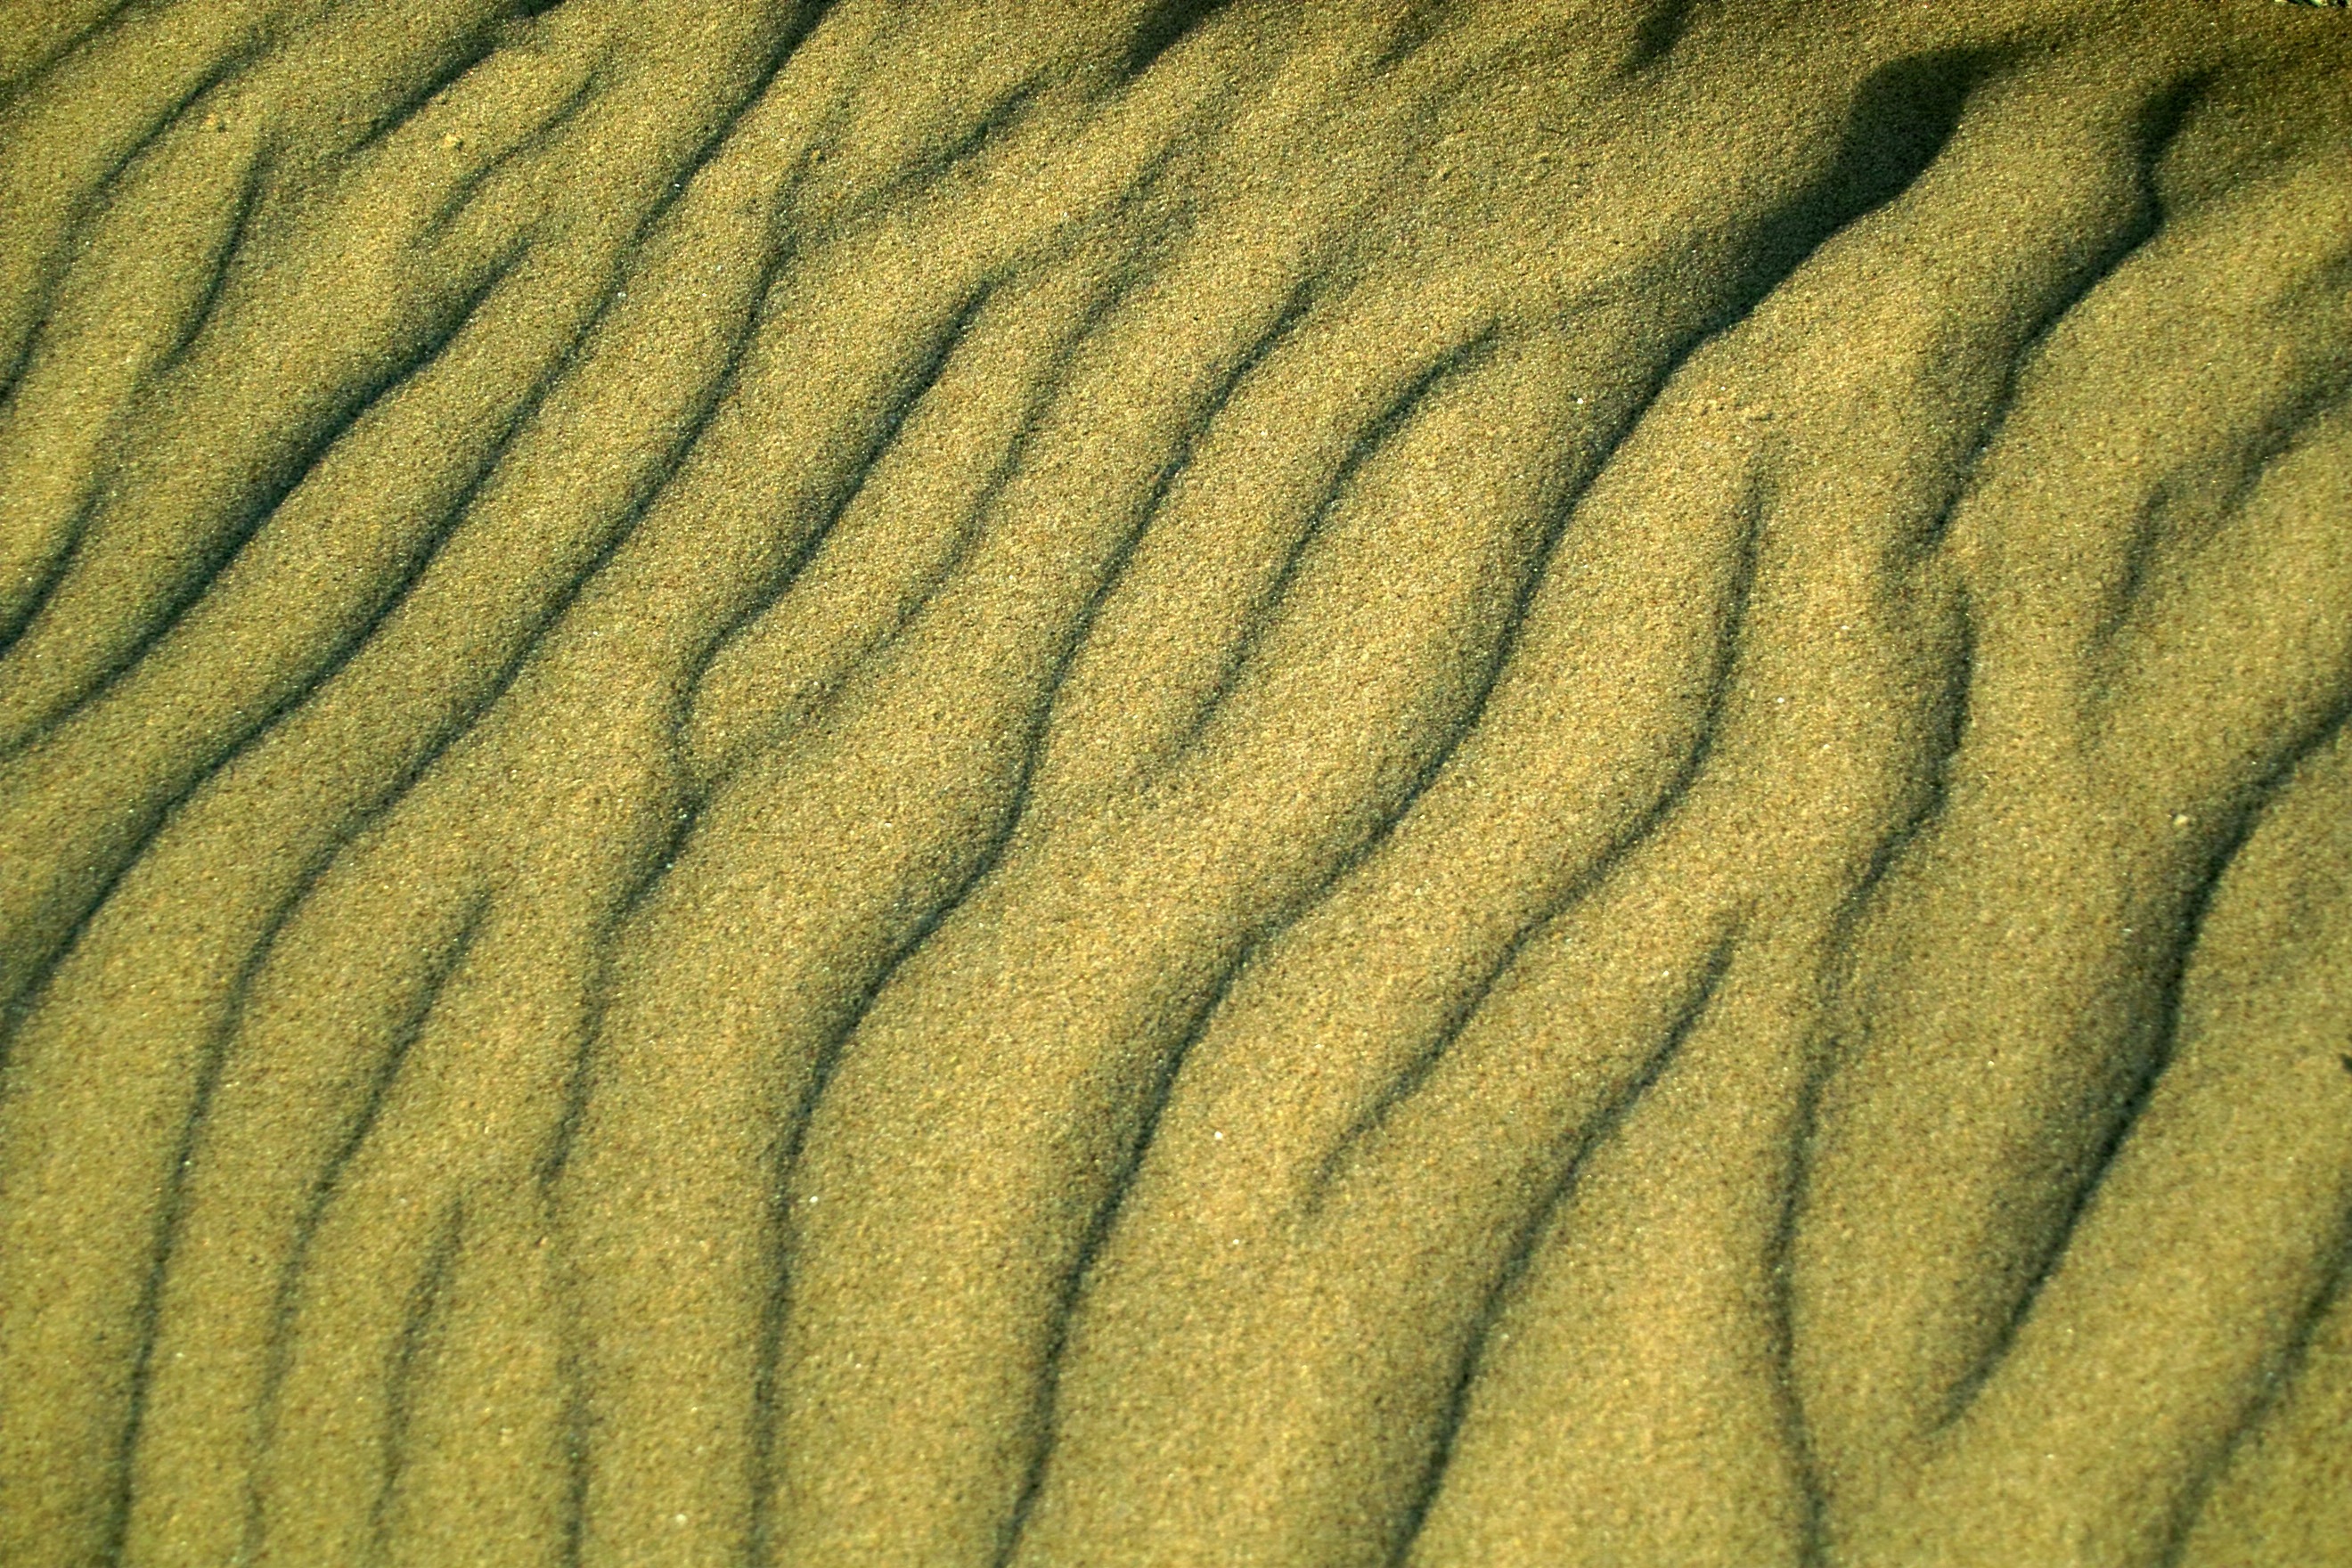
beach, sea, water, nature, sand, plant, field, texture, line, green, produce, crop, soil, yellow, waves, hot, grass family